Cedar Lake (Minneapolis)

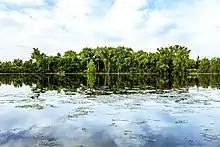
Cedar Lake in the Morning

Cedar Lake is part of the Grand Rounds Scenic Byway, connecting with Brownie Lake Park on the north end and Bde Maka Ska and Lake of the Isles on the south and east ends, respectively, via the parkway system. The Cedar Lake Trail, on the north shore of the lake, serves as both a recreational trail and a link for non-motorized commuters to reach downtown Minneapolis. The shared-use path has three separate lanes, a pedestrian lane and east–west lanes for bicyclists and other wheeled users. Trails around the lake on the west include separate bicycle and pedestrian trails as do paths on the Kenilworth Trail, a short distance off the east side of the lake.